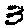
Label: 3